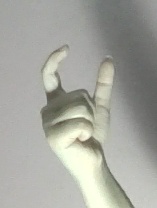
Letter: nun